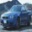
Label: automobile